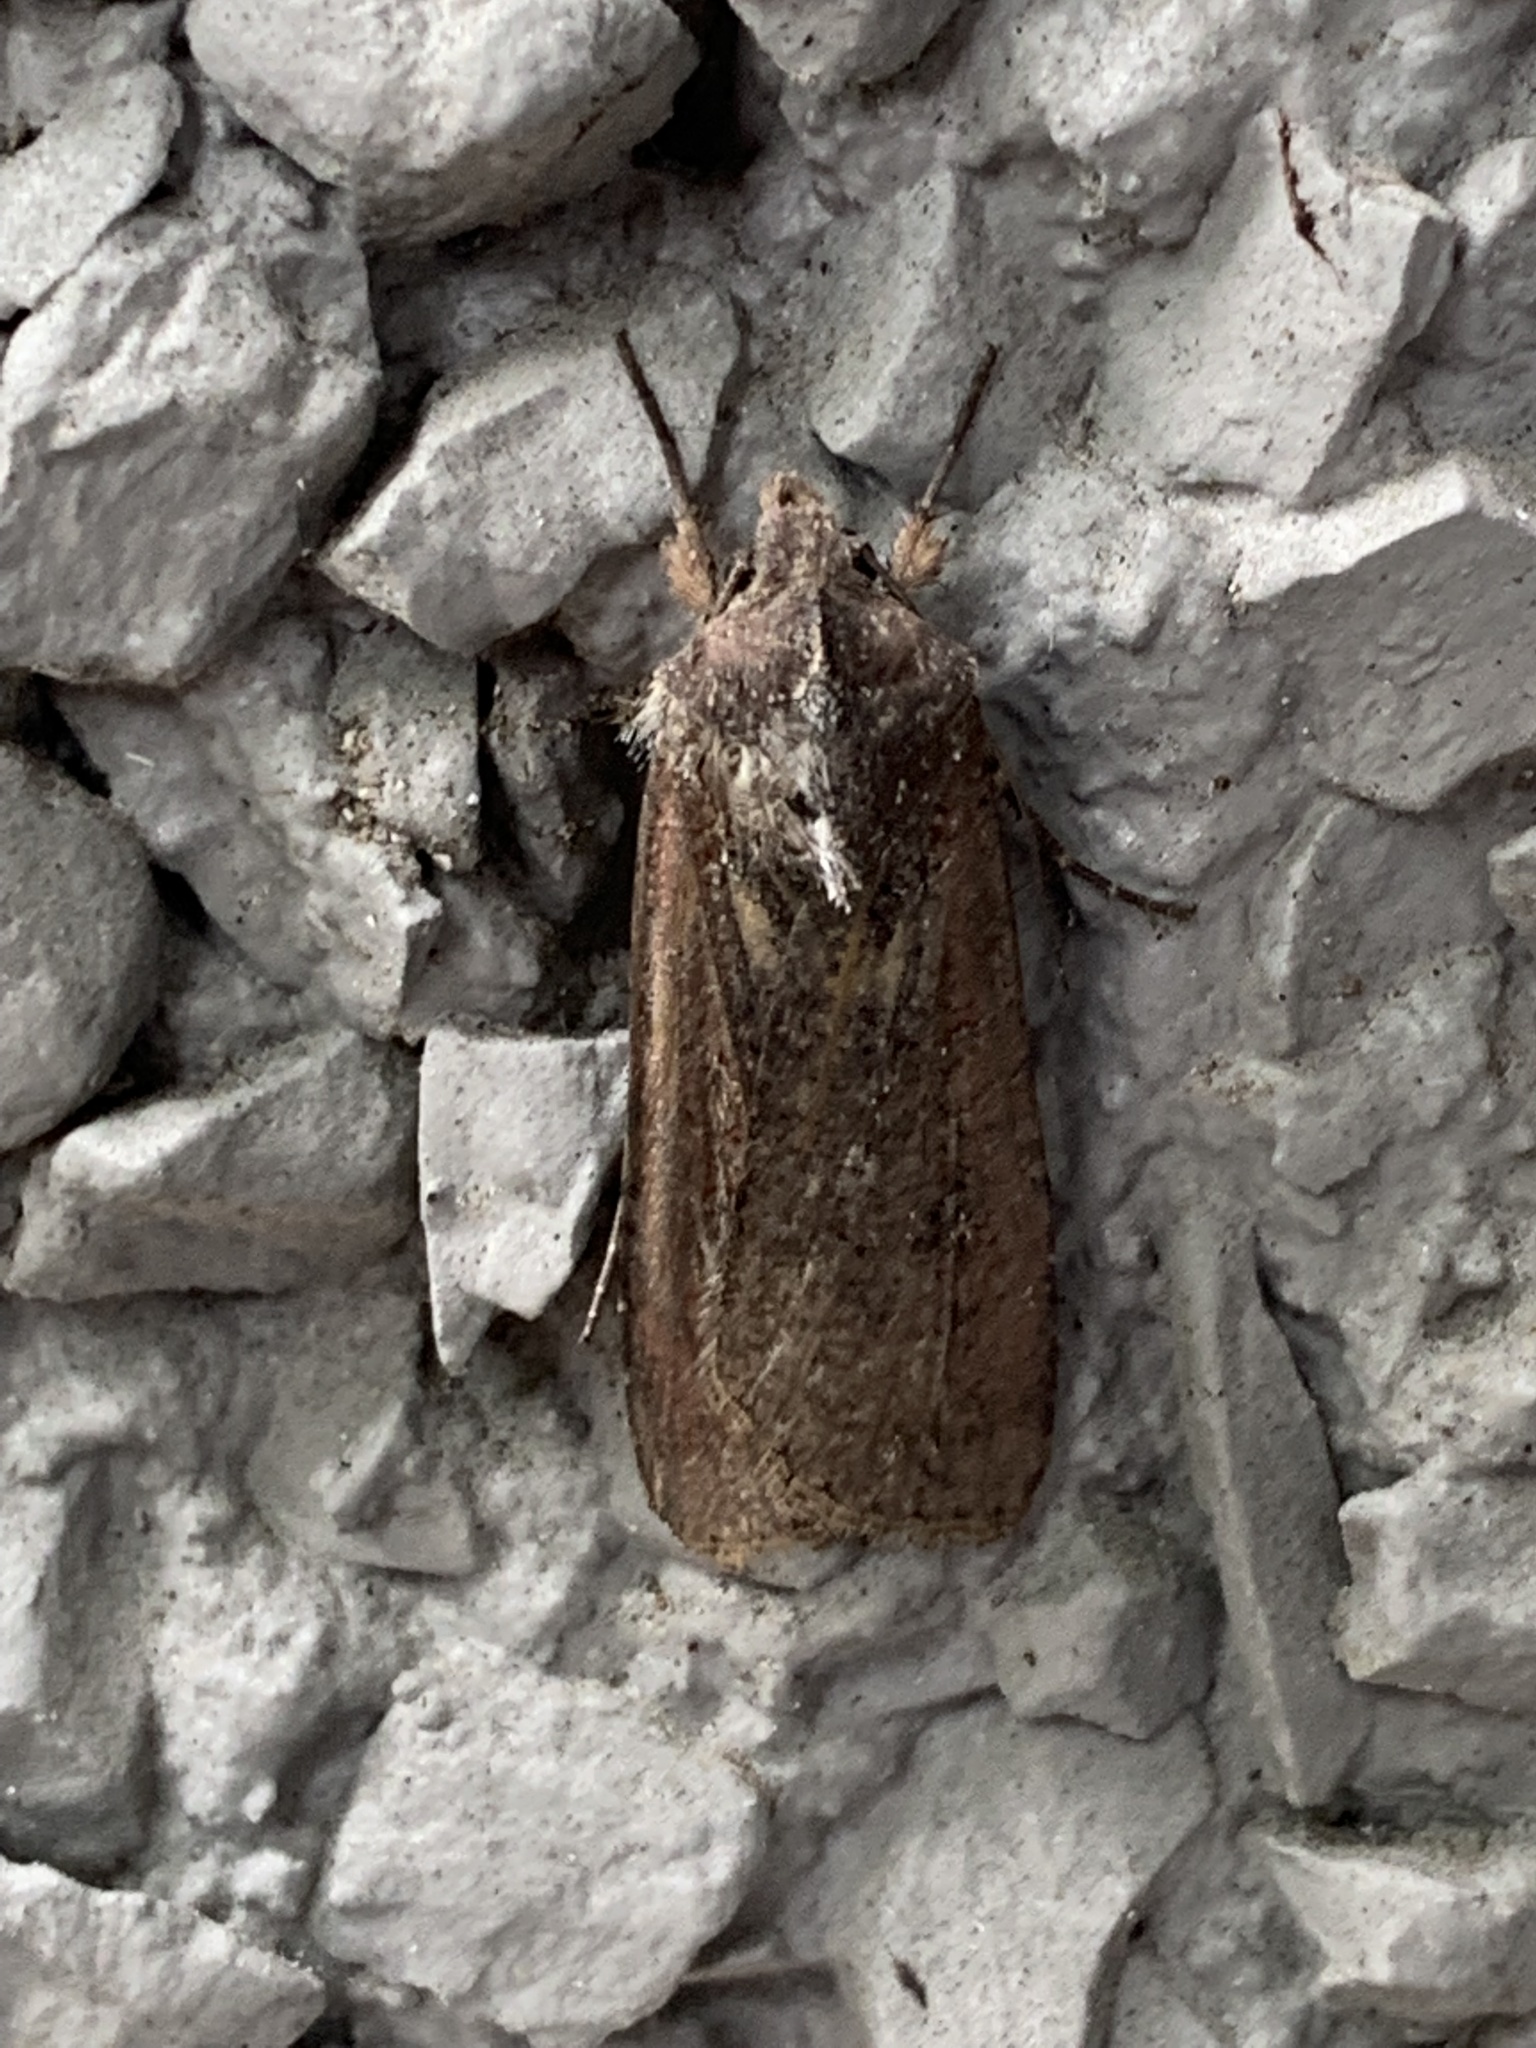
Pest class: cutworms